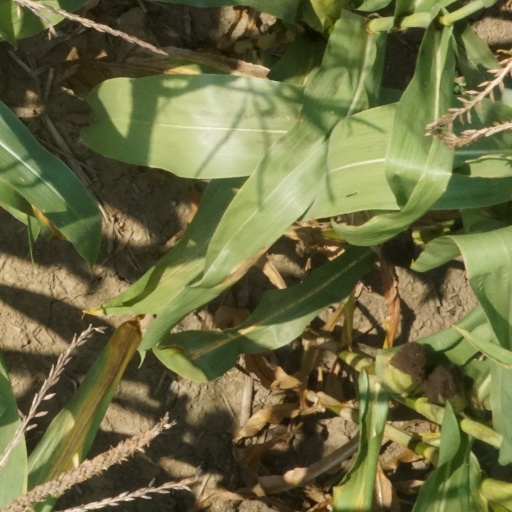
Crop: maize; corn